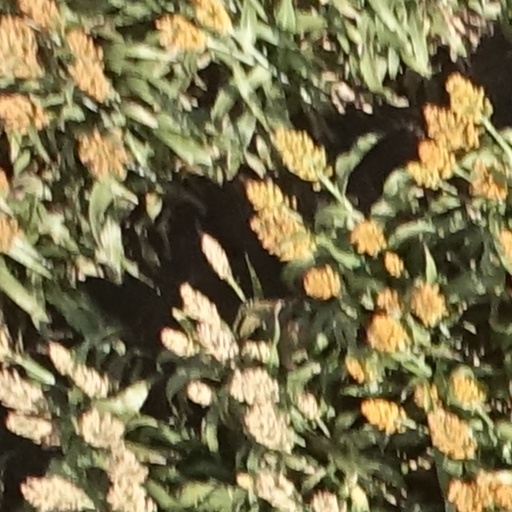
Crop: sorghum